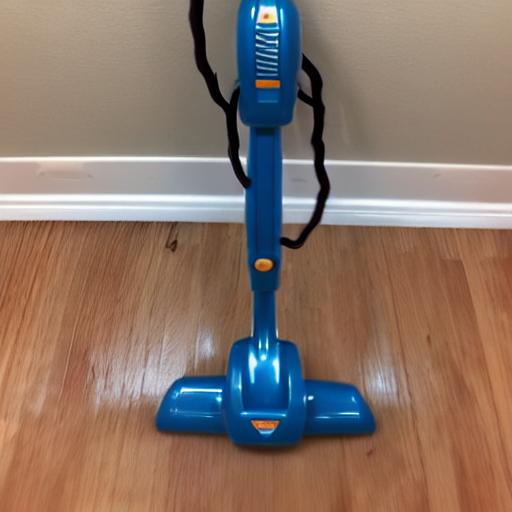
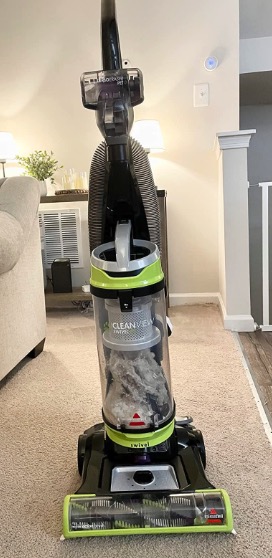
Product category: items_vacuum
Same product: no